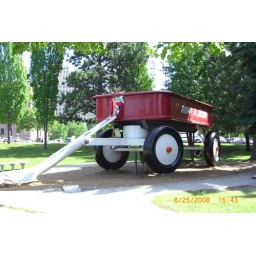
A big wagon as a play ground for the kids, spotted this in Spokane Wa